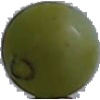
Label: Grape White 4